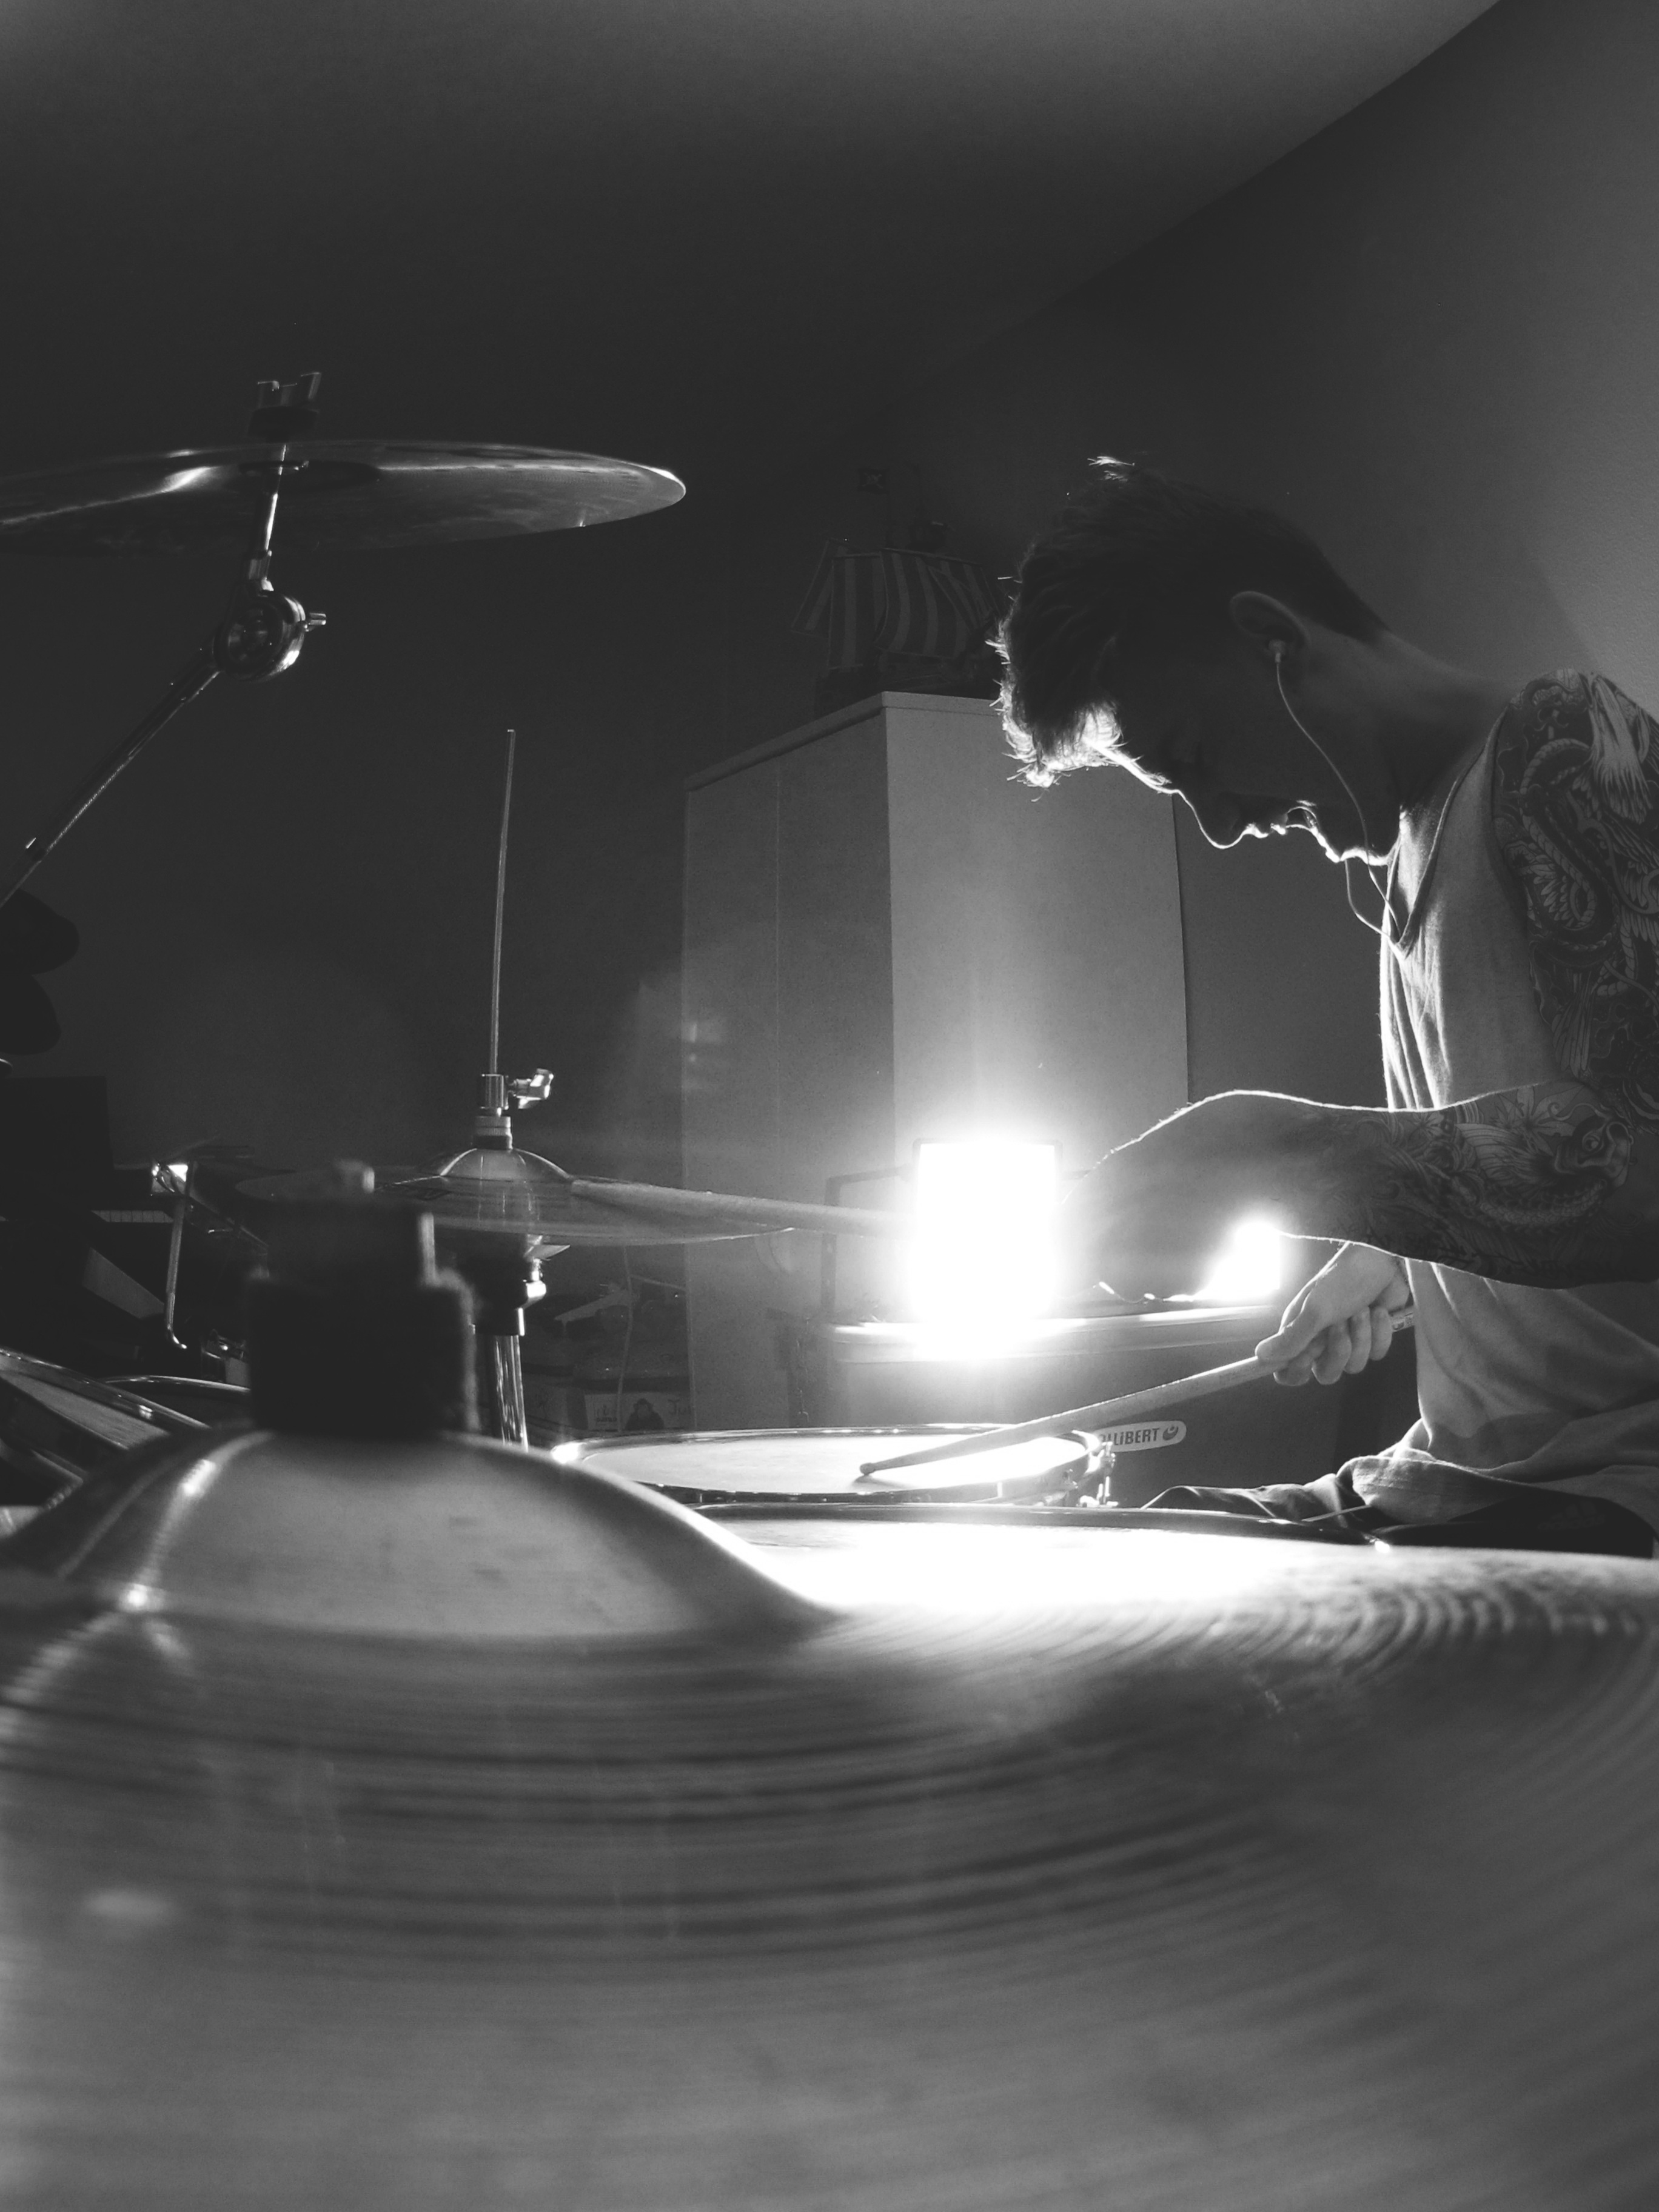
light, black and white, white, photography, darkness, black, monochrome, lighting, shape, monochrome photography, film noir